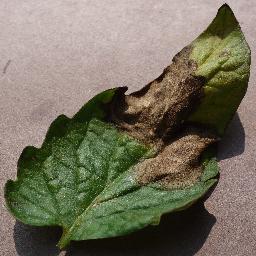
Label: Tomato___Late_blight